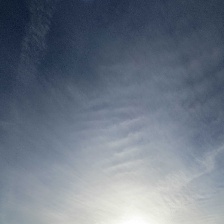
Cloud type: Cirrostratus